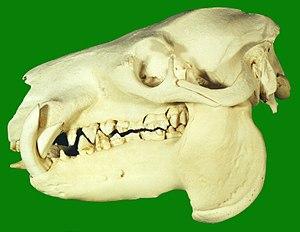
L'hippopotame nain est une espèce d'hippopotames originaire des forêts et des marécages de l'Afrique de l'Ouest. Ce mammifère est un animal discret, solitaire et nocturne même si la masse d'un mâle adulte peut avoisiner 275 kg. Il est une des deux seules espèces encore existantes dans la famille des Hippopotamidae, l'autre étant son cousin beaucoup plus imposant, l'hippopotame commun, dit amphibie.